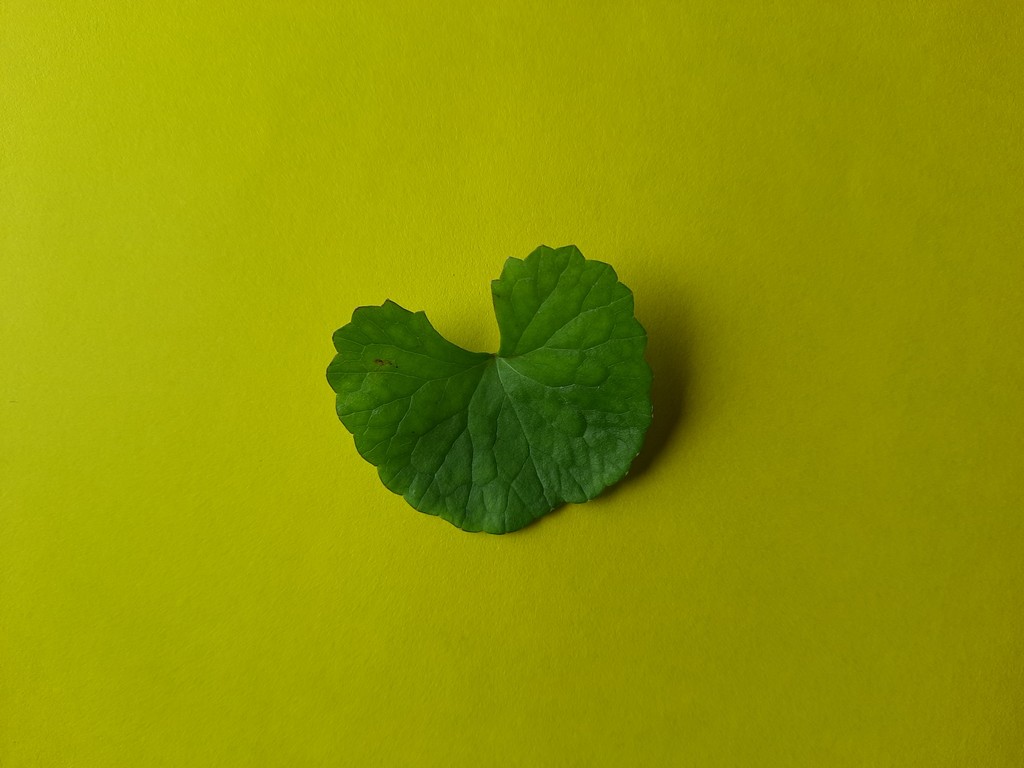
Label: Healthy